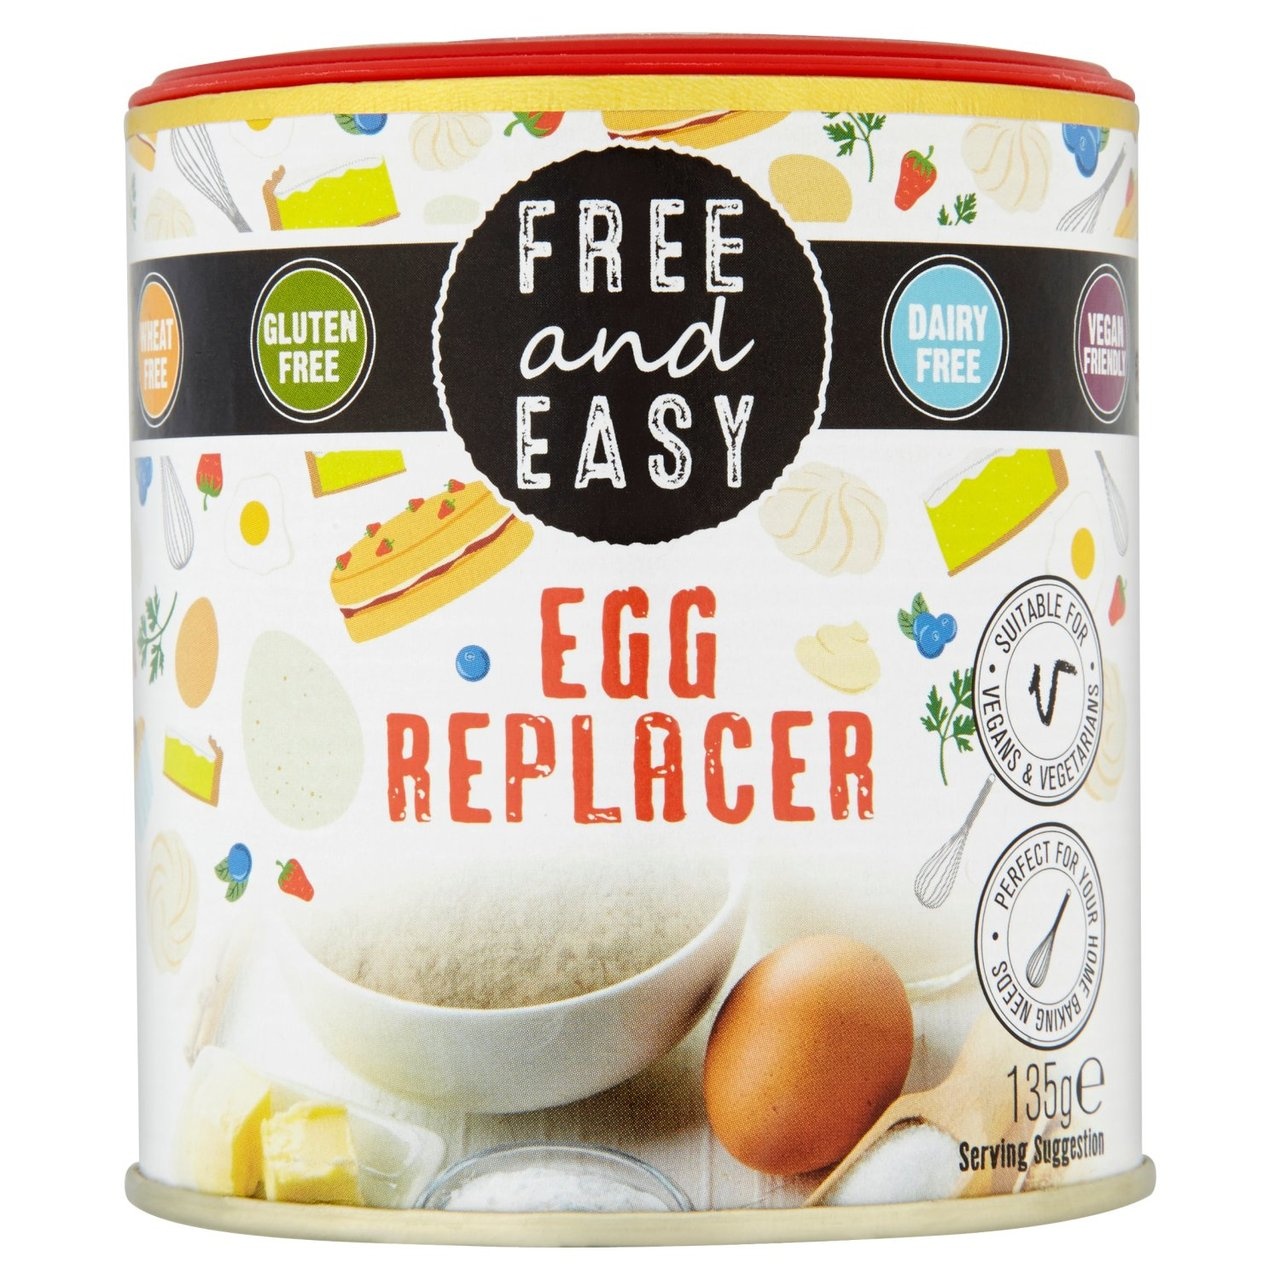
Free & Easy Free From Vegan Egg Replacer 135g
Brand: Free & Easy
User User 2304 3158 2022-05-12T00:33:00Z 2022-08-18T09:34:00Z 1 108 620 ReviOS 2004 U2.0 5 1 727 15.00 80 Clean Clean false false false false EN-US X-NONE X-NONE MicrosoftInternetExplorer4 /* Style Definitions */ table.MsoNormalTable {mso-style-name:"Table Normal"; mso-tstyle-rowband-size:0; mso-tstyle-colband-size:0; mso-style-noshow:yes; mso-style-priority:99; mso-style-parent:""; mso-padding-alt:0in 5.4pt 0in 5.4pt; mso-para-margin:0in; mso-para-margin-bottom:.0001pt; mso-pagination:widow-orphan; font-size:10.0pt; font-family:"Calibri","sans-serif"; mso-ascii-font-family:Calibri; mso-ascii-theme-font:minor-latin; mso-hansi-font-family:Calibri; mso-hansi-theme-font:minor-latin; mso-bidi-font-family:"Times New Roman"; mso-bidi-theme-font:minor-bidi;} Wheat Free, Gluten Free, Dairy Free, Perfect for Your Home Baking Needs, Low Fat, Mustard Free, Preservative Free, Soya Free, Nut Free, Vegan Egg Replacer, Suitable for Vegans & Vegetarians. Ingredients Potato Flour, Tapioca Flour, Cream of Tartar, Xanthan Gum, Methylcellulose Allergy Information Free From Mustard, Free From Nuts, Free From Soya, Free From Wheat. Low Fat; Gluten free; Suitable for Vegetarians; Suitable for Vegans Nutritional Information Typical Values per 100g per 3g portion Energy (kJ/kcal) 128/30 3.8/0.9 Fat 0.1g 0.0g of which saturates 0.1g 0.0g Carbohydrate 8.3g 0.2g of which sugars 0.1g 0.0g Fibre 2.6g 0.1g Protein 0.1g 0.0g Salt 0.01g 0.00g One tub contains the equivalent of 45 eggs
Category: Food, Beverages & Tobacco > Food Items > Cooking & Baking Ingredients > Egg Replacers